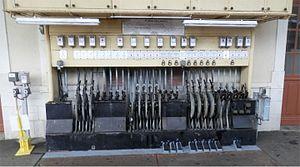
Poste d'aiguillage à la gare de Saint Denis près Martel
La gare de Saint-Denis-près-Martel est une gare ferroviaire française, des lignes de Brive-la-Gaillarde à Toulouse-Matabiau via Capdenac et de Souillac à Viescamp-sous-Jallès, située au lieu-dit La Gare sur le territoire de la commune de Saint-Denis-lès-Martel, dans le département du Lot, en région Occitanie.
Un poste d'aiguillage est un bâtiment d'une gare ou d'un complexe ferroviaire qui rassemble les dispositifs nécessaires permettant de commander des appareils de voie et des signaux.